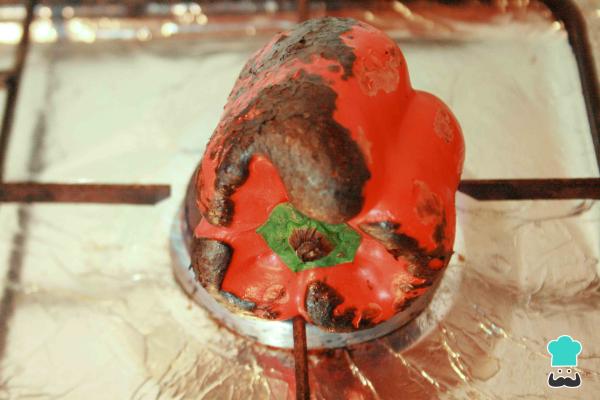
Asa el pimiento. Para este procedimiento, debes colocar sobre la hornilla el pimentón y dejar que se queme. Voltea de lado y lado hasta lograr que aparezca una costra negra que lo cubra por completo. Luego, retira del fuego.